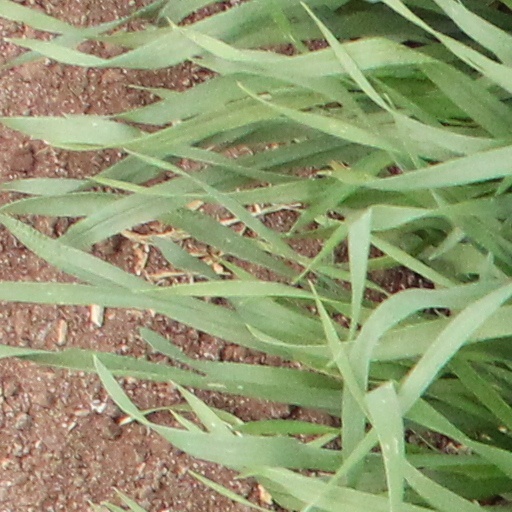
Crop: wheat